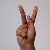
The image shows a hand gesture representing the letter 'K' in Indian Sign Language.